Freethought

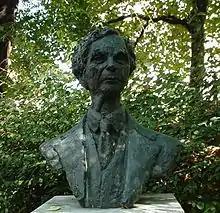
Bust of Bertrand Russell in London

A freethinker holds that beliefs should not be formed on the basis of authority, tradition, revelation, or dogma, and should instead be reached by other methods such as logic, reason, and empirical observation. According to the "Collins English Dictionary", a freethinker is "One who is mentally free from the conventional bonds of tradition or dogma, and thinks independently." In some contemporary thought in particular, free thought is strongly tied with rejection of traditional social or religious belief systems. The cognitive application of free thought is known as "freethinking", and practitioners of free thought are known as "freethinkers". Modern freethinkers consider free thought to be a natural freedom from all negative and illusive thoughts acquired from society.